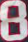
Number: 8